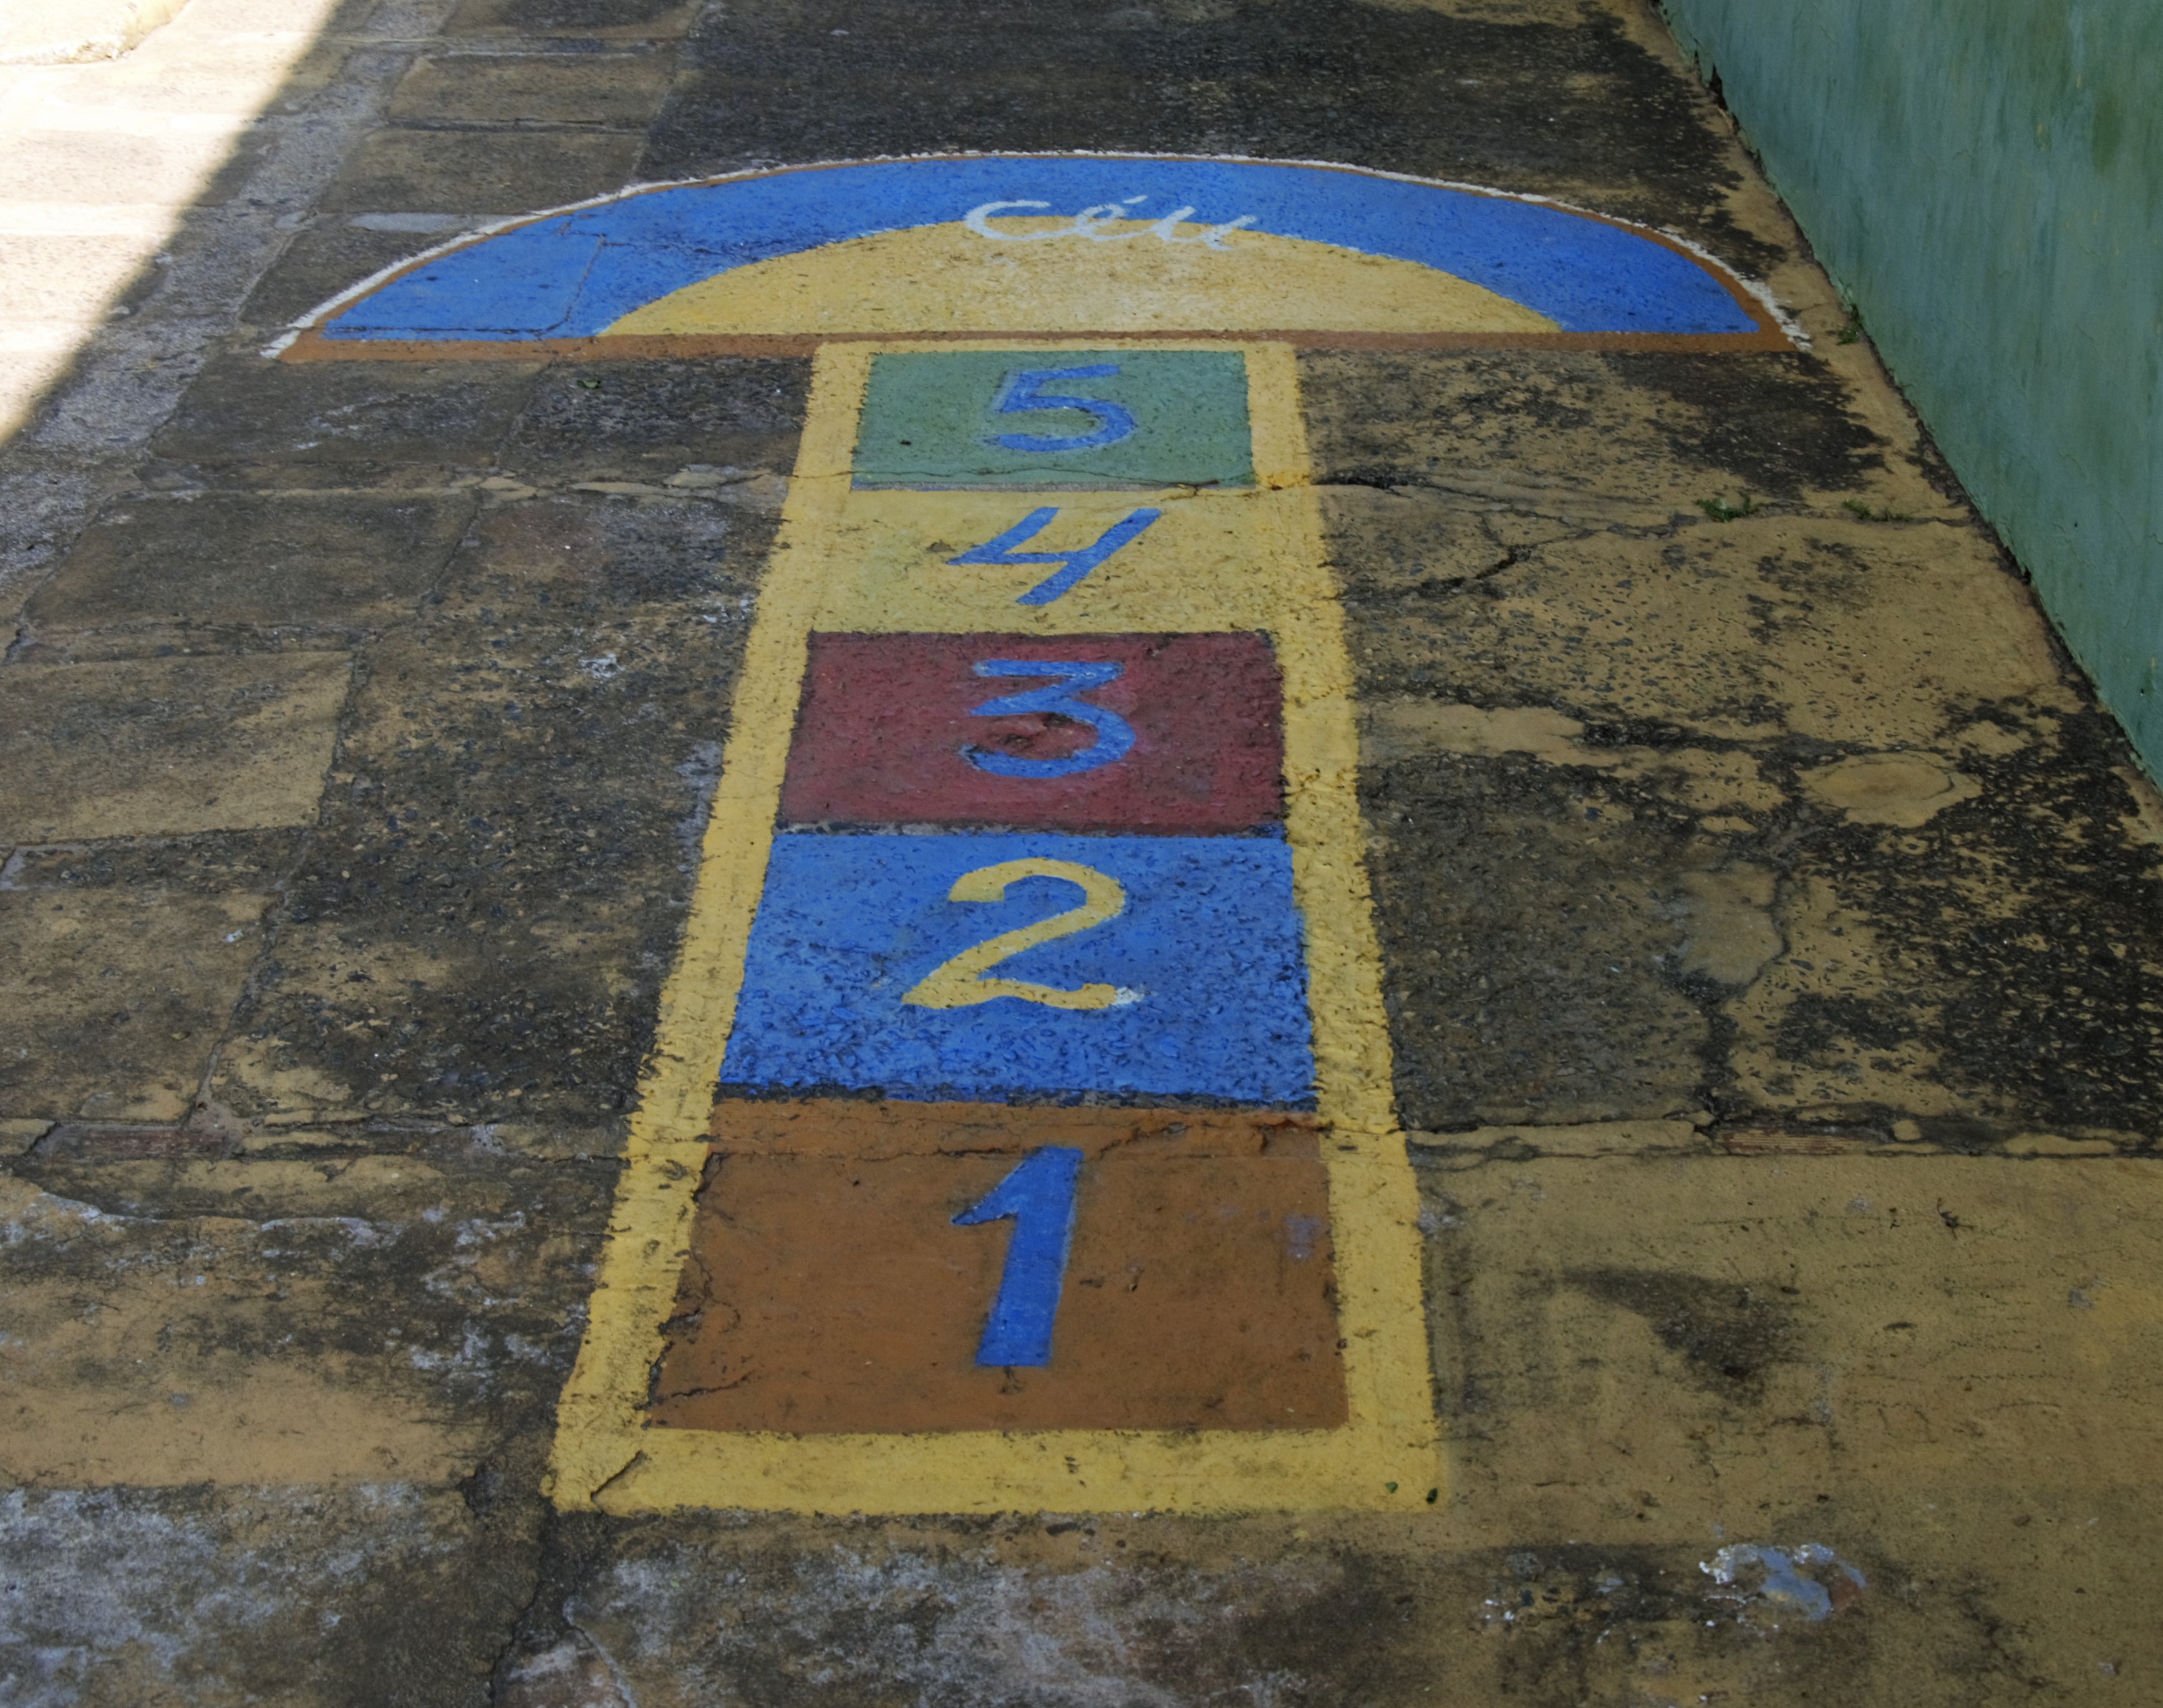
ground, floor, number, wall, color, child, blue, art, shape, joke, flooring, road surface, hopscotch